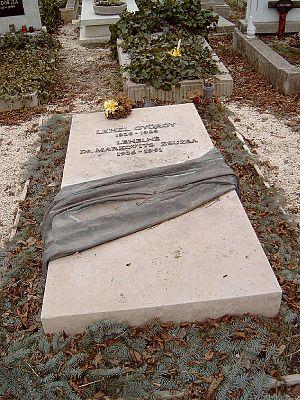
György Lehel est un chef d'orchestre hongrois, né à Budapest le 10 février 1926, mort en cette ville le 25 septembre 1989.